Karl Wilhelm Bardou

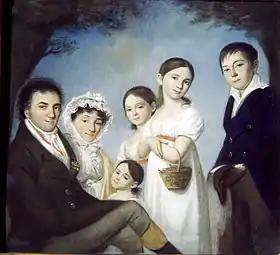
and his family

Karl Wilhelm Bardou (5 August 1774, Berlin - c. 1842) was a German portrait painter who worked in Russia. Pastels were his preferred medium.